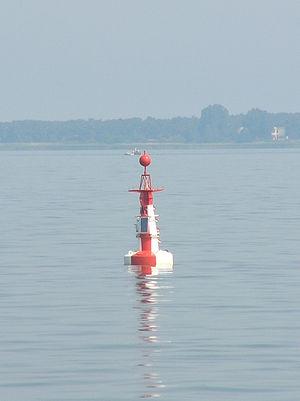
Dans le domaine maritime, le balisage désigne l'ensemble des marques ou balises fixes ou flottantes placées en mer ou à terre qui indiquent aux navires les dangers et le tracé des chenaux d'accès aux ports et abris.